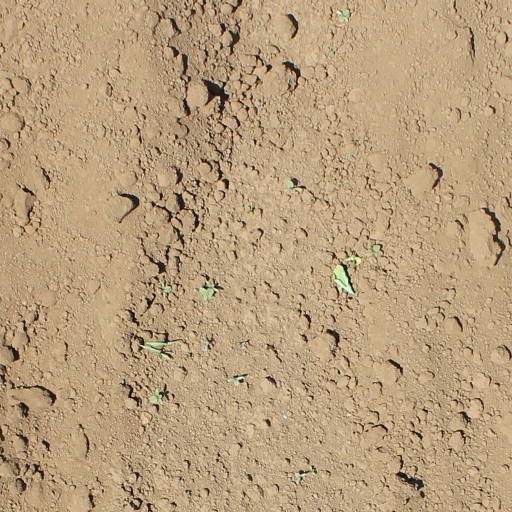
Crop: soybean